Bad Company (1972 film)

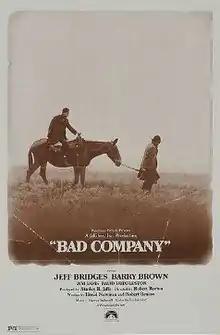
Theatrical release poster

Bad Company is a 1972 American Western film directed by Robert Benton, who also co-wrote the film with David Newman. It stars Barry Brown and Jeff Bridges as Jake Rumsey and Drew Dixon, two of a group of young men who flee the draft during the American Civil War to seek their fortune and freedom on the unforgiving American frontier.